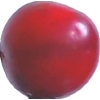
Label: cherry_wax_red